João da Gama

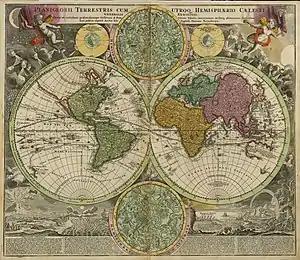
"Planiglobii Terrestris Cum Utroque Hemisphaerio Caelesti Generalis Exhibitio" by Johann Baptiste Homann, Nuremberg 1707. Planisphere with map of the North American west coast, with both Californias (including US California to capes Mendoncino, "Sebastiano" and "Blanco" at 40º-45º N, at east-southeast of the imaginary strait) drawn as a single island, and with the note: "Costa Terrae borealis incognitae detected by D. João da Gama sailing from China to New Spain". Legend repeated in his other map of 1720, more extended to the northwest and already with both the Californias connected to mainland, in a northwest coast, possibly corresponding to the present day United States north coast and Canada

After starting the voyage in Macau and due to a damage caused by a typhon, da Gama was forced to seek refuge at the island of Amakusa on the Japanese coast. After repairs, he continued on his voyage in October 1589. He reached Mexico after having traversed the Pacific at a much higher latitude (around 45° N and possibly further north) than the course ordinarily taken by the Spanish Manila galleons (usually near or around 40° N) travelling between Manila and Mexico. Da Gama touched at a place which has since been called Ezo (Yezo) – the island of Hokkaido, followed by unveiling a 'Land of Gama", which may correspond to one or some of the Kuril Islands. Arriving at Acapulco in March 1590, the navigator may well have gone north along the Japanese main coasts and the Kuril Islands, to near the Aleutians and then down to the American coast. His name was attached, originally on Portuguese maps, to a vague land he sighted northeast of Japan.